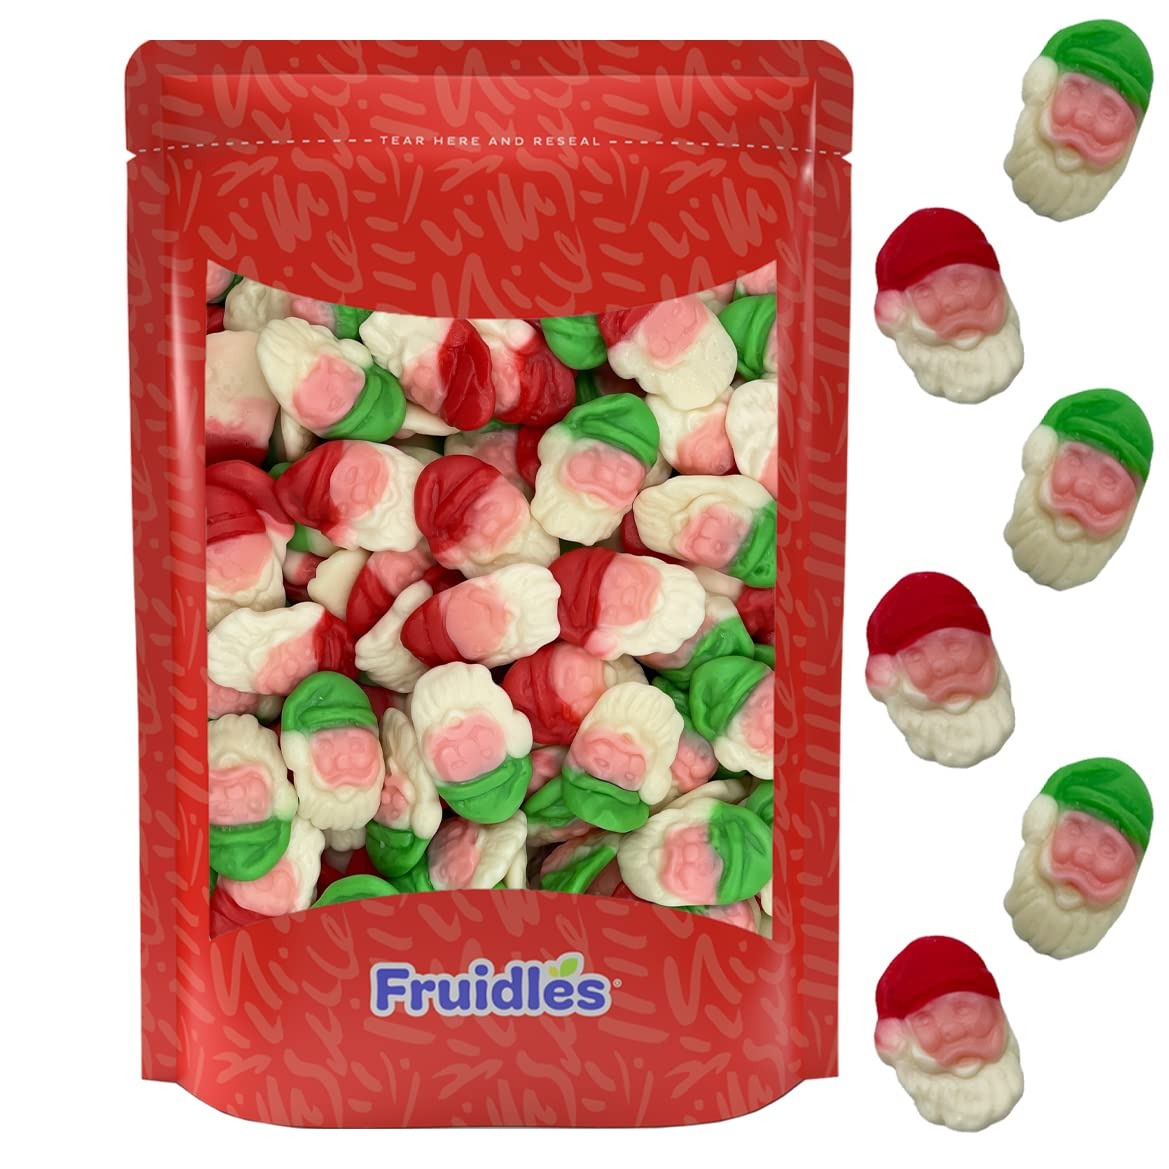
Item Name: Fruidles Christmas Santa Gummies Candy, Delicious Gummy Candy Treat, Fun and Festive Holiday Snacking, Party Favor (4.4 Pounds (Bulk))
Bullet Point 1: Christmas Candy: Enjoy this Soft and Sweet Unique Fun Christmas Gummy Candy Santa Shaped Treat! Our mouthwatering long-lasting flavors make these Christmas Gummy Candy a special treat for students, customers at the doctor's office or bank and even for adults
Bullet Point 2: Party Favor: Kids Will Love Them! These Christmas Gummy Candy are ideal to use as Party Bag fillers, Stocking Stuffers, Events, Birthday Parties, Pinata Fillers, Care Packages, Wedding Party Favors and any Other Event that needs some Sweetness to it! Tastes as good as they look and are guaranteed to satisfy your sugar cravings
Bullet Point 3: Ingredients: Corn syrup, sugar, gelatine, modified corn starch ; acids: citric acid; corn starch; gelling agent: pectins; natural and artificial flavor, vegetable oil (palm oil); glazing agent: carnauba wax, beeswax, color: Yellow 5, Red 40, Blue 1, Titanium dioxide
Bullet Point 4: Packaging: The Gummy candy variety pack comes in 4 different sizes Bags: 8 oz, 1 Lb, 2 Lbs, and 5 Lbs candy bulk. It comes in a resealable bag to ensure quality and freshness
Bullet Point 5: For The Gummi Lovers: Take a bite of our famous Traditional Dutch Gummy Candy made in the Netherlands and Enjoy its classic and nostalgic Gummy taste as you unroll the legacy of this timeless classic that takes you back to the good ol' days
Product Description: Christmas Gummi Candy, Delicious Gummy Candy, Fun and Festive Holiday Snacking, Party Favor. Enjoy this Soft and Sweet Unique Fun Christmas Gummy Candy Shaped Treat! Our mouthwatering long-lasting flavors make these Christmas Gummy Candy a special treat for students, customers at the doctor's office or bank, and even for adults!These Christmas Gummy Candy are ideal to use as Party Bag fillers, Stocking Stuffers, Events, Birthday Parties, Pinata Fillers, Care Packages, Wedding Party Favors and any Other Event that needs some Sweetness to it! Tastes as good as they look and are guaranteed to satisfy your sugar cravings! This product does not contain Eggs, Fish, Crustacean shellfish, Tree nuts, Wheat, Peanuts, and Soybeans. May contain traces of milk. The Gummy candy variety pack comes in 4 different sizes Bags: 8 oz, 1 Lb, 2 Lbs, and 5 Lbs candy bulk. It comes in a resealable bag to ensure quality and freshness
Value: 70.4
Unit: Ounce

Price: 19.97